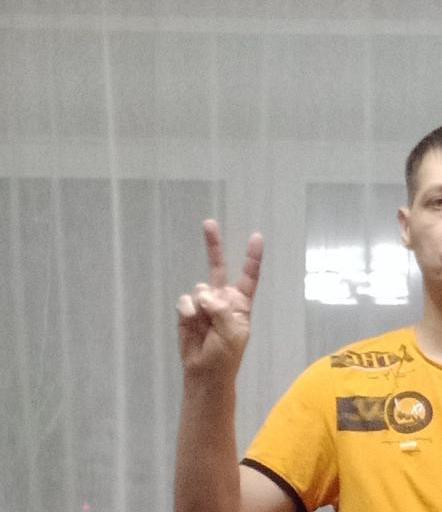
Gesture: peace